Lalela Mswane

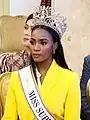
Mswane in 2023

Lalela Lali Mswane (born 27 March 1997) is a South African beauty pageant titleholder who won Miss Supranational 2022. She previously won Miss South Africa 2021 and was second runner up at Miss Universe 2021.